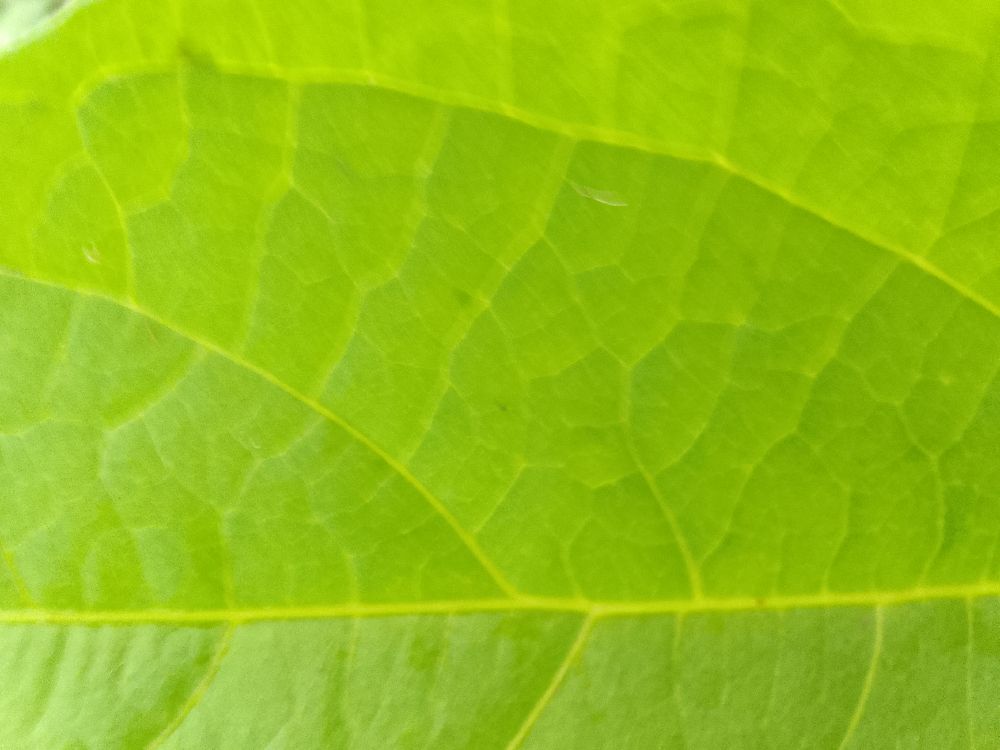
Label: healthy